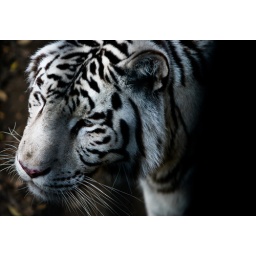
Photo taken December 10, 2009 at the Fort Worth Zoo. A white tiger in the Asian Falls area of the zoo.